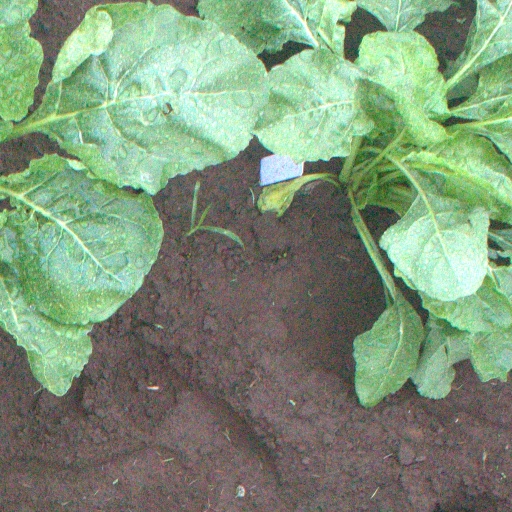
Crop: sugar beet